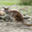
Label: kangaroo